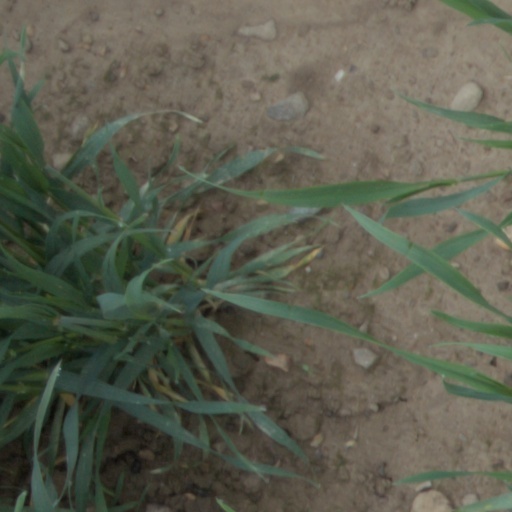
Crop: wheat